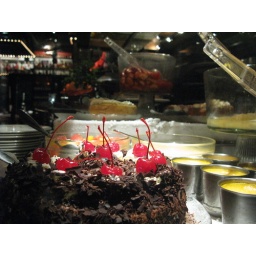
the black forest cake in a restaurant window